Kaze no Daichi

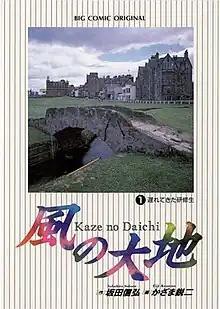
First volume cover

is a Japanese golf-themed manga series written by and illustrated by . It was serialized in Shogakukan's the manga magazine "Big Comic Original" from 1990 to 2022, with its chapters collected in 84 volumes as of August 2022. In 1994, the manga won the 39th Shogakukan Manga Award in the general category.